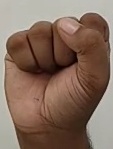
ASL sign: S